Susanoo-no-Mikoto

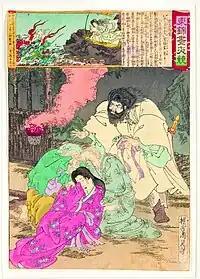
Susanoo rescues Kushinada Hime (Toyohara Chikanobu)

The two then perform the "ukehi" ritual; Susanoo produces six male deities from the "magatama" beads on his hair knots. Declaring that his intentions were indeed pure, Susanoo gives the six gods to Amaterasu's care and departs.